Jack and the Cuckoo-Clock Heart

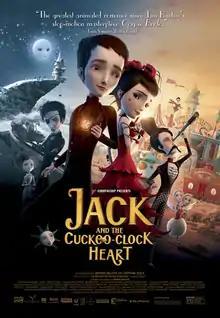
Theatrical release poster

Jack and the Cuckoo-Clock Heart is a 2013 French animated musical fantasy film based on the novel "La Mécanique du cœur" written by musician Mathias Malzieu and the concept album by French rock band Dionysos, which he is the frontman for and who also composed the film's music.